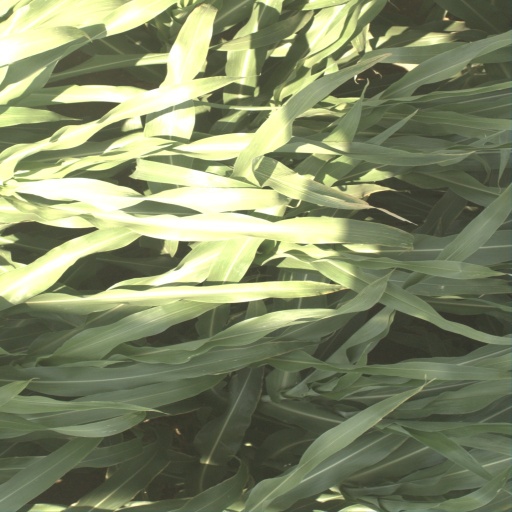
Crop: sorghum